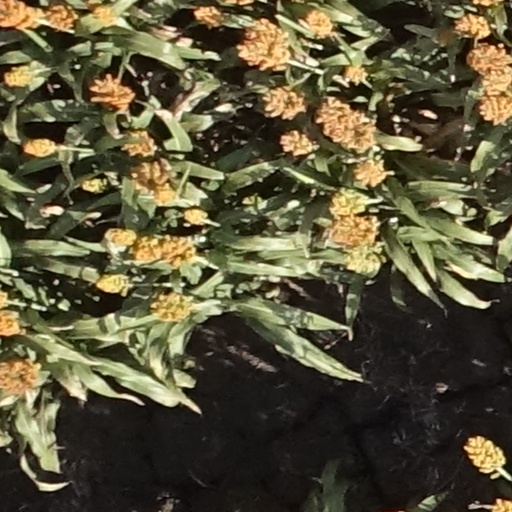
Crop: sorghum